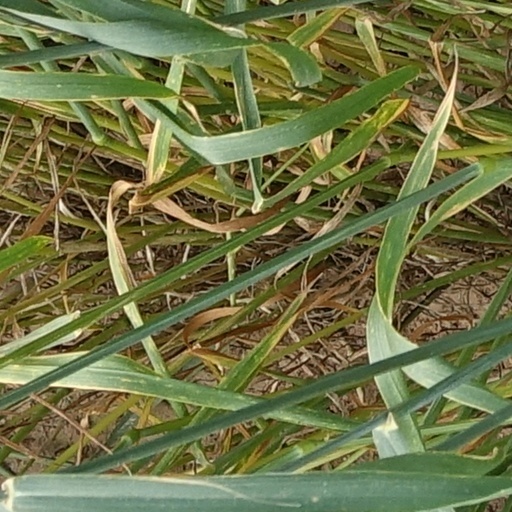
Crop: wheat